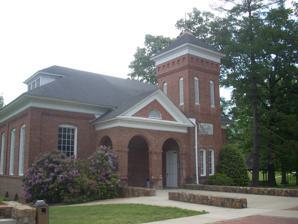
Building: Young Harris College Historic District
Country: United States of America
Year built: 1892
Historic district in Georgia, United States United States historic place Young Harris College Historic District U.S. National Register of Historic Places U.S. Historic district Show map of Georgia Show map of the United States Location Young Harris College Campus, Appleby Dr., Young Harris, Georgia Coordinates 34°55′57″N 83°50′48″W / 34.9325°N 83.846667°W / 34.9325; -83.846667 Area 0.5 acres (0.20 ha) Built 1892 Architectural style Vernacular architecture NRHP reference No. 83000245 Added to NRHP August 22, 1983 The Young Harris College Historic District in Young Harris, Georgia is a 0.5-acre (0.20 ha) historic district that was listed on the National Register of Historic Places in 1983. It includes the two oldest buildings on the campus of Young Harris College : Sharp Hall (1912) and the Susan B. Harris Chapel (1892) as well as grounds including historic landscape features. References